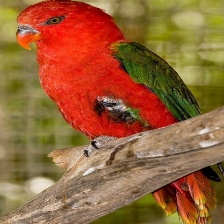
Species: CHATTERING LORY
Scientific name: LORIUS GARRULUS
ImageNet parent category: lorikeet